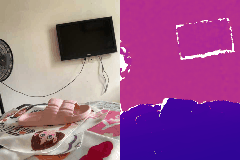
Label: shoe